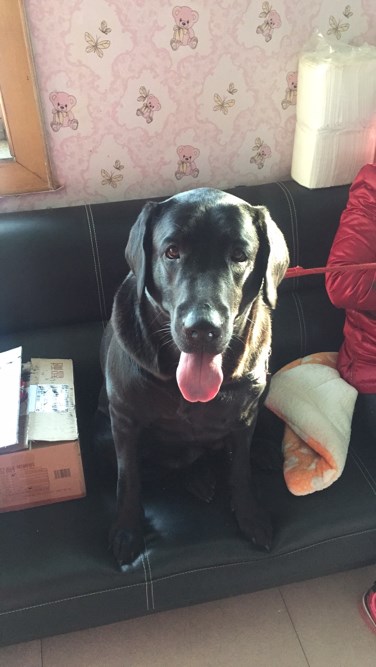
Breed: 3580-n000122-Labrador_retriever